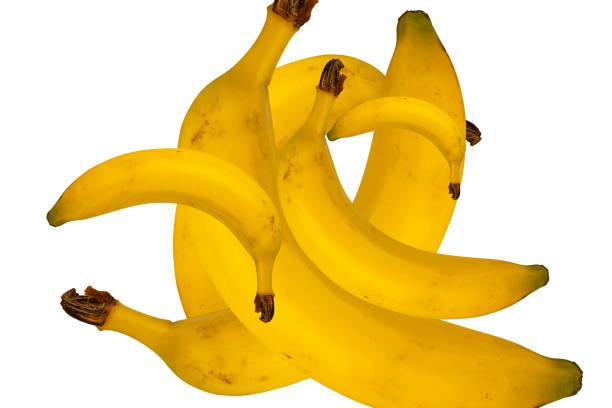
Label: banana